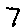
Label: 7